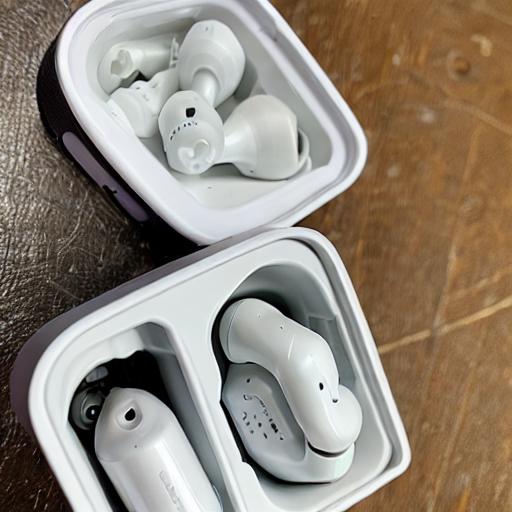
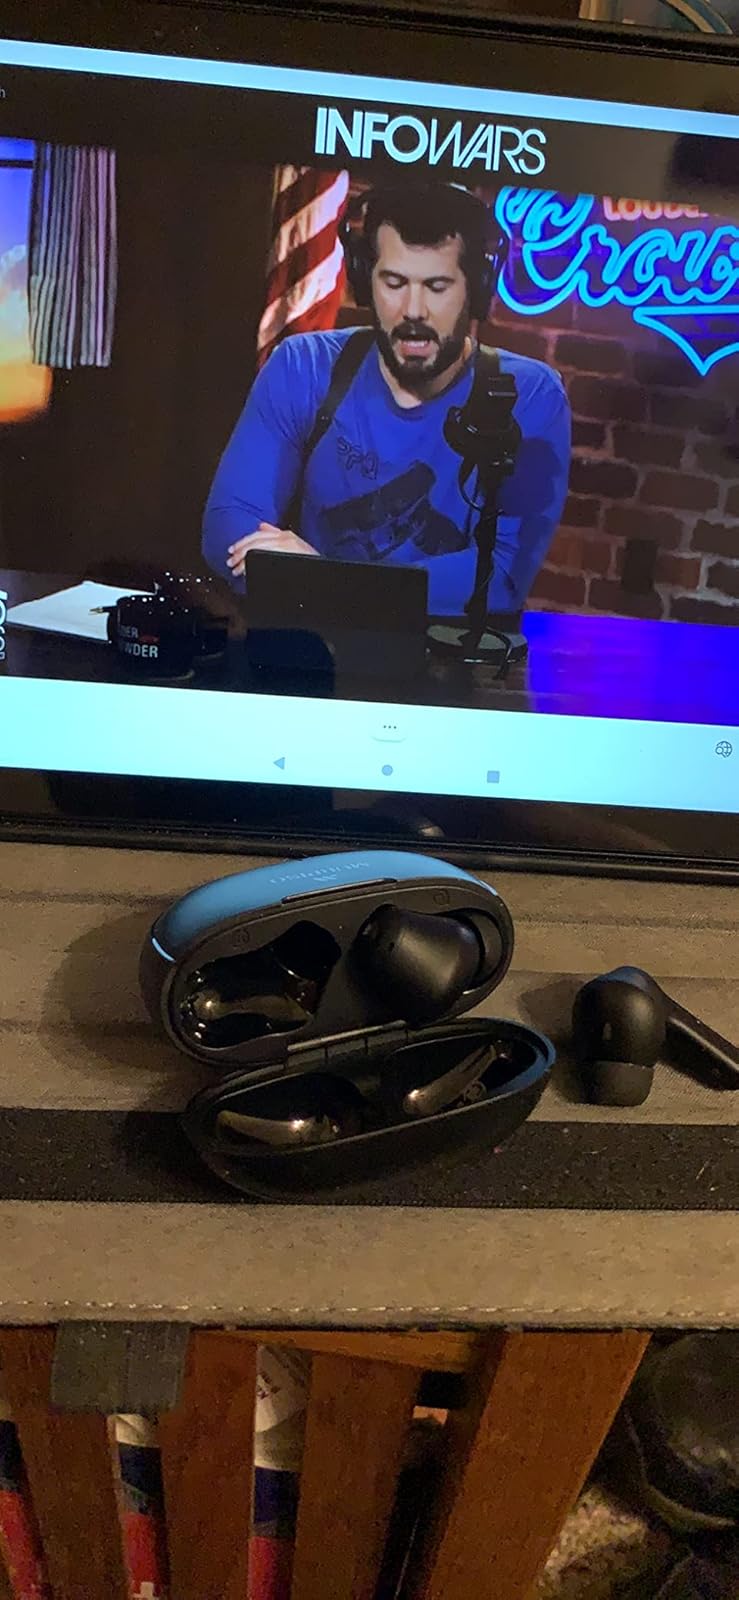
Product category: earbuds
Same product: no